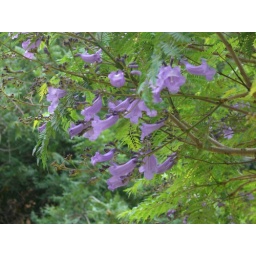
This amazing tree gives brilliant bursts of purple blooms in May, then moults, carpeting the ground with purple.